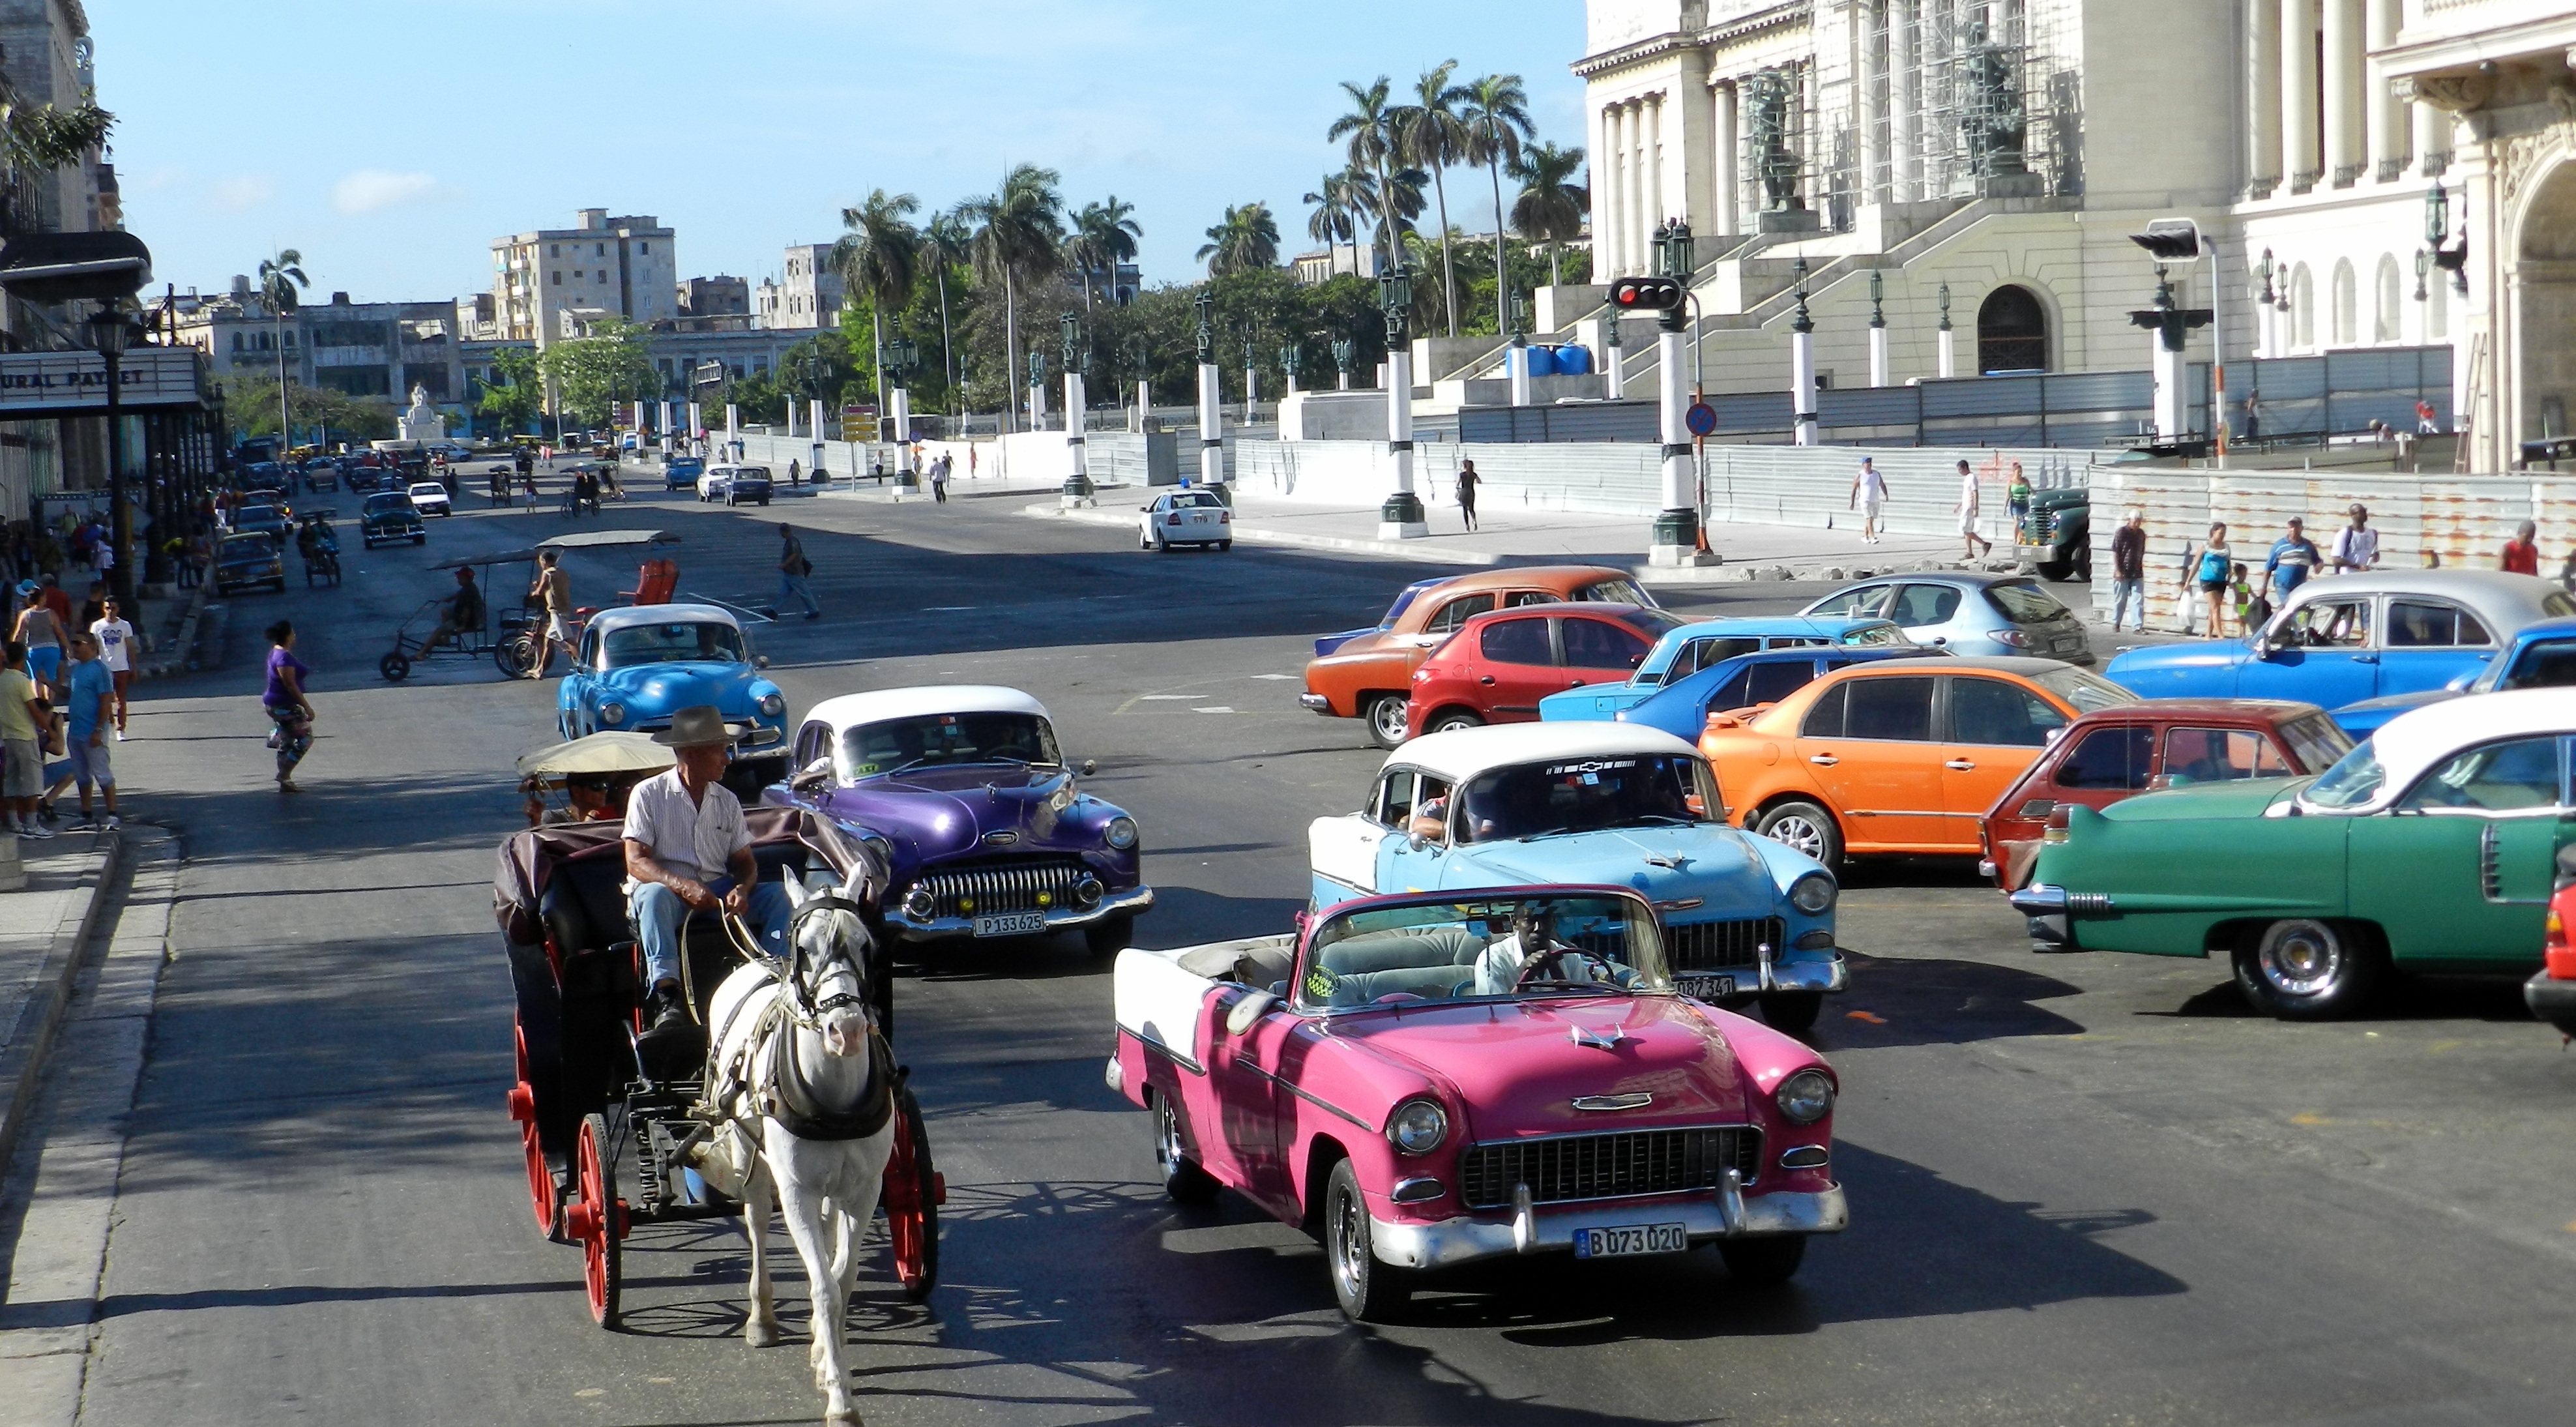
pedestrian, traffic, car, live, vehicle, lane, cuba, capitol, land vehicle, mode of transport, luxury vehicle, traffic congestion